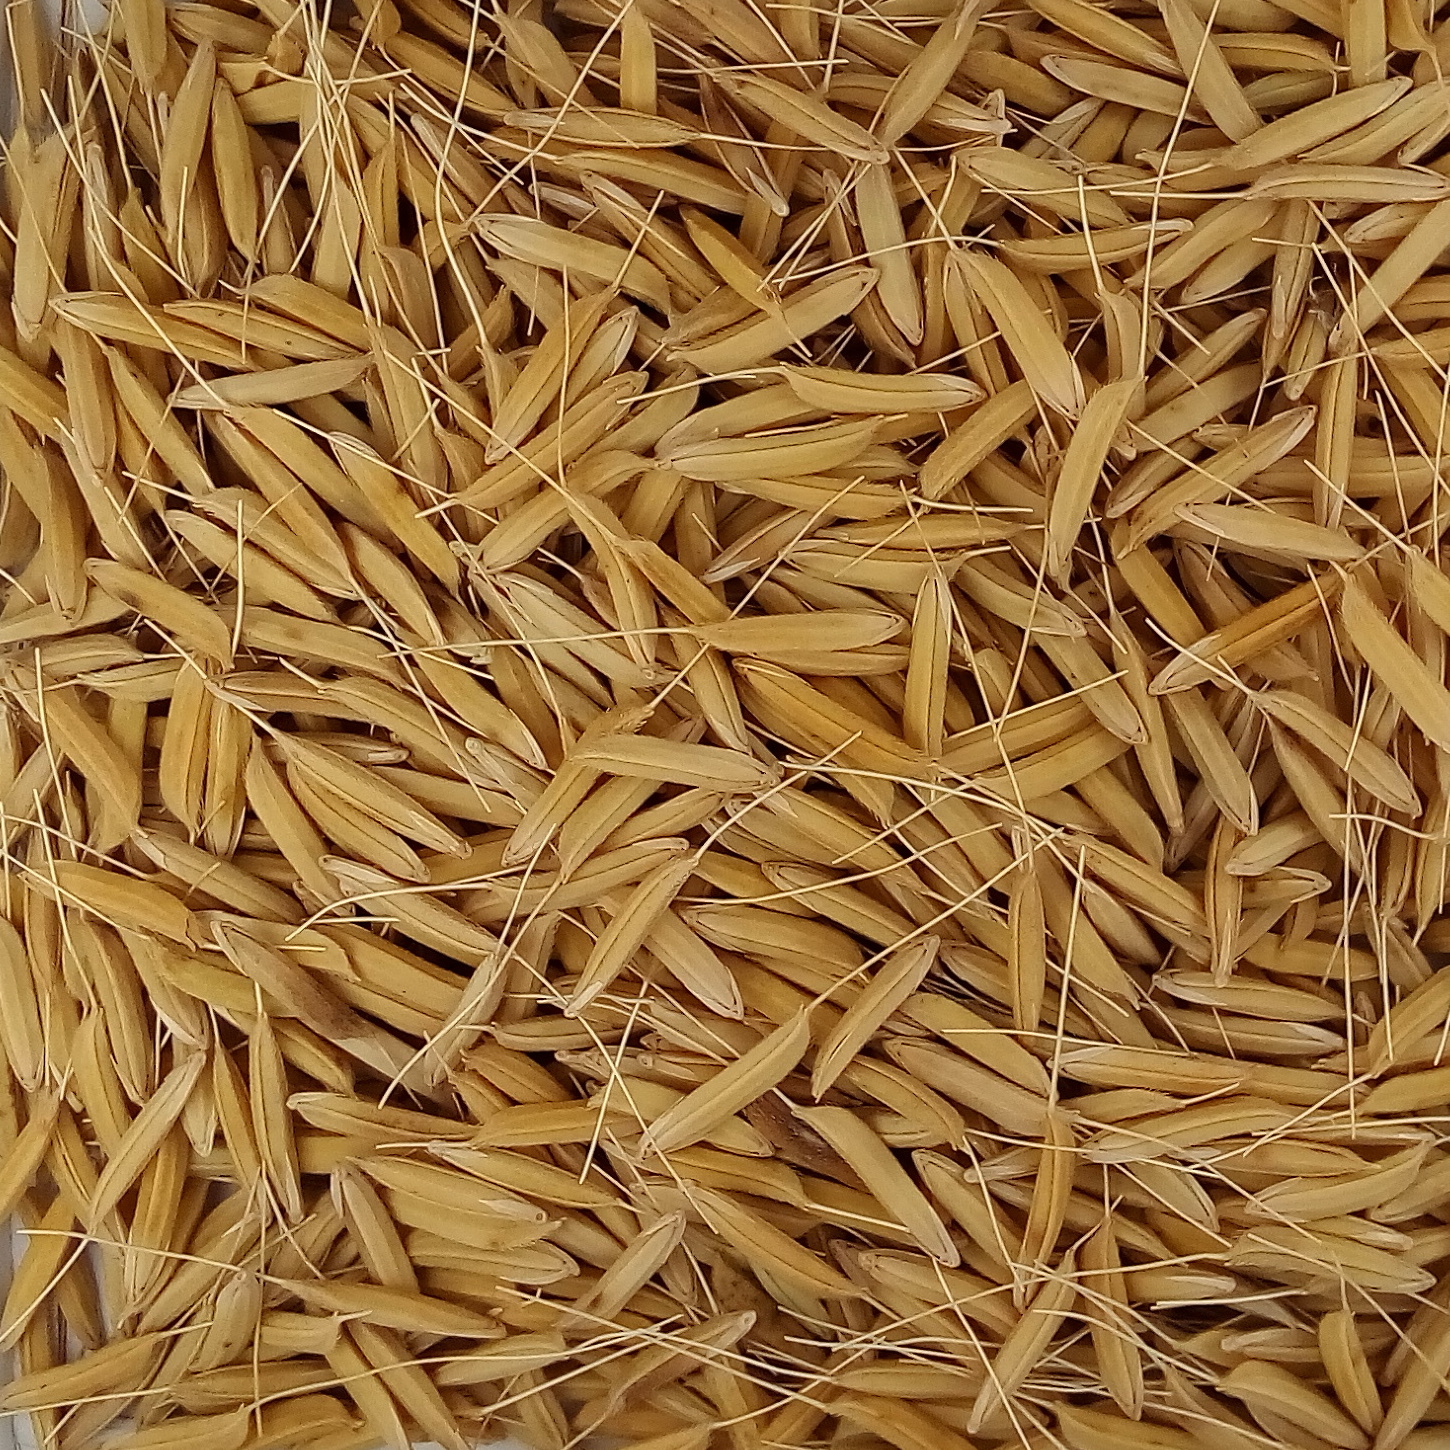
Rice seed variety: 1637